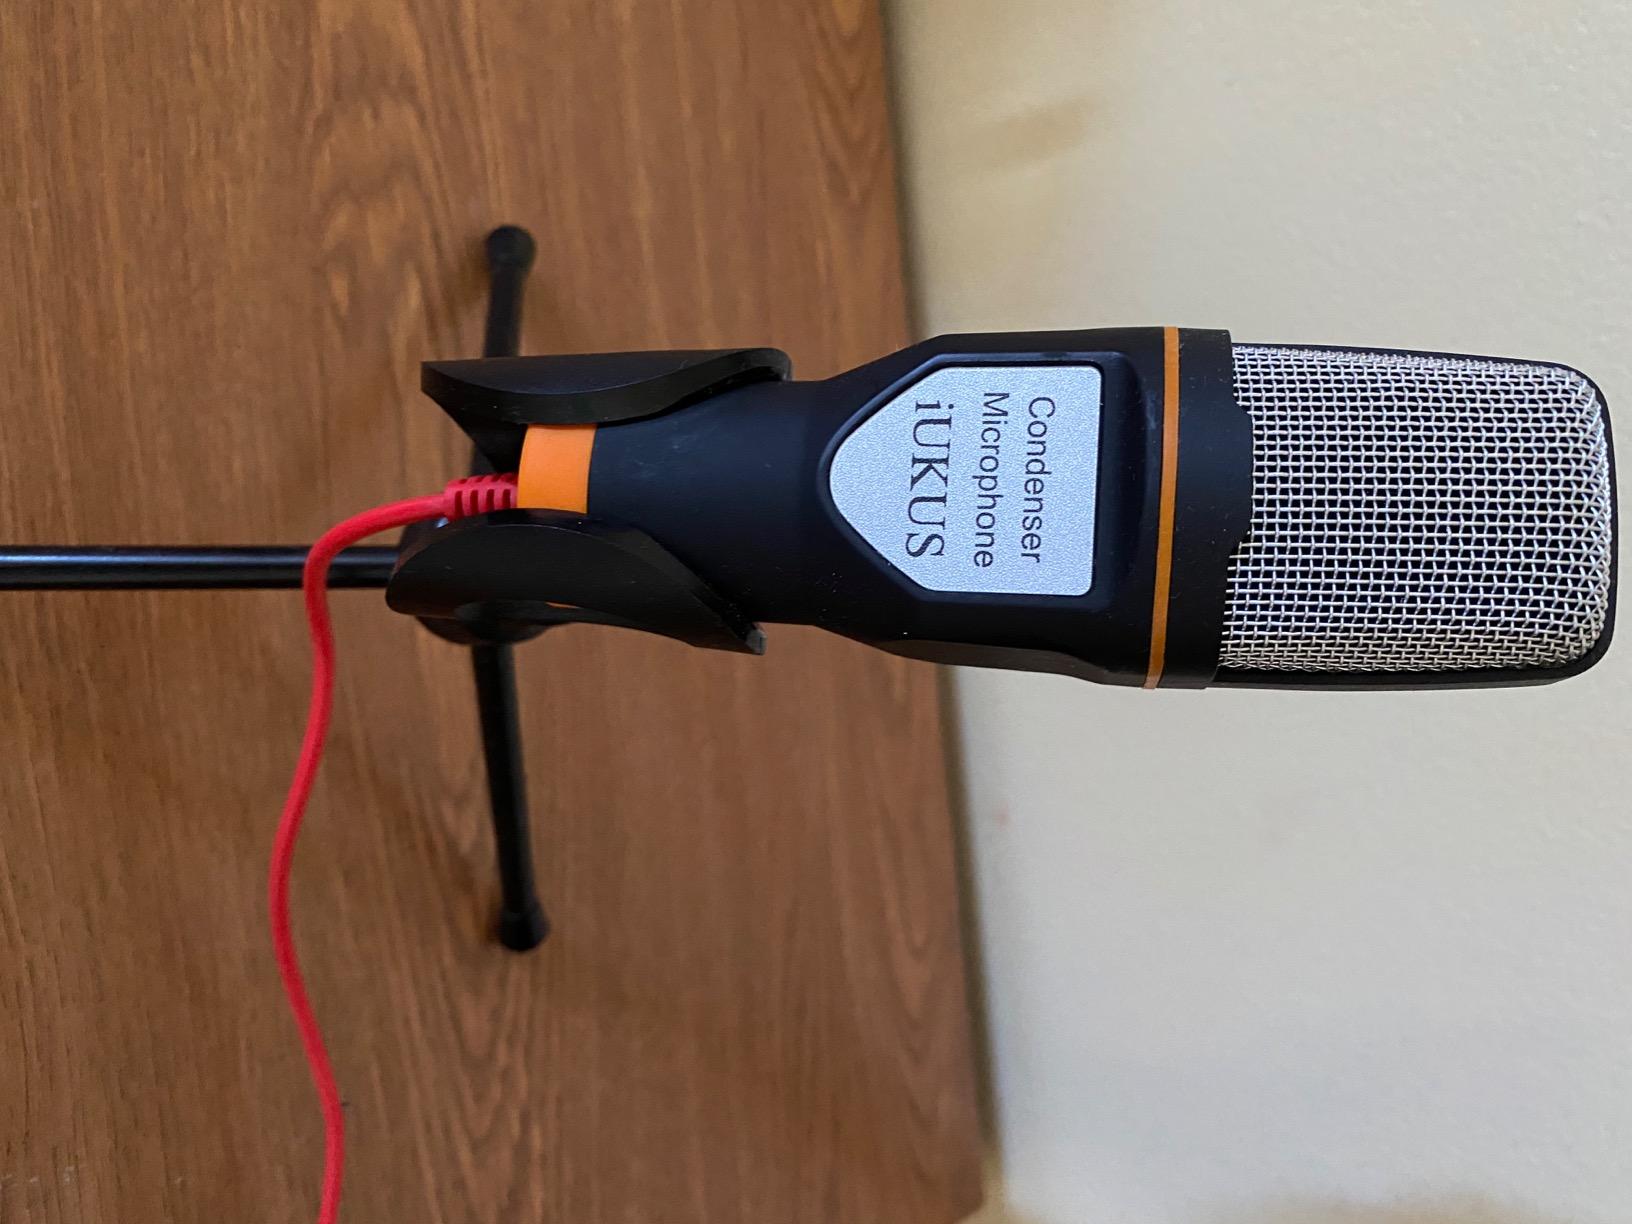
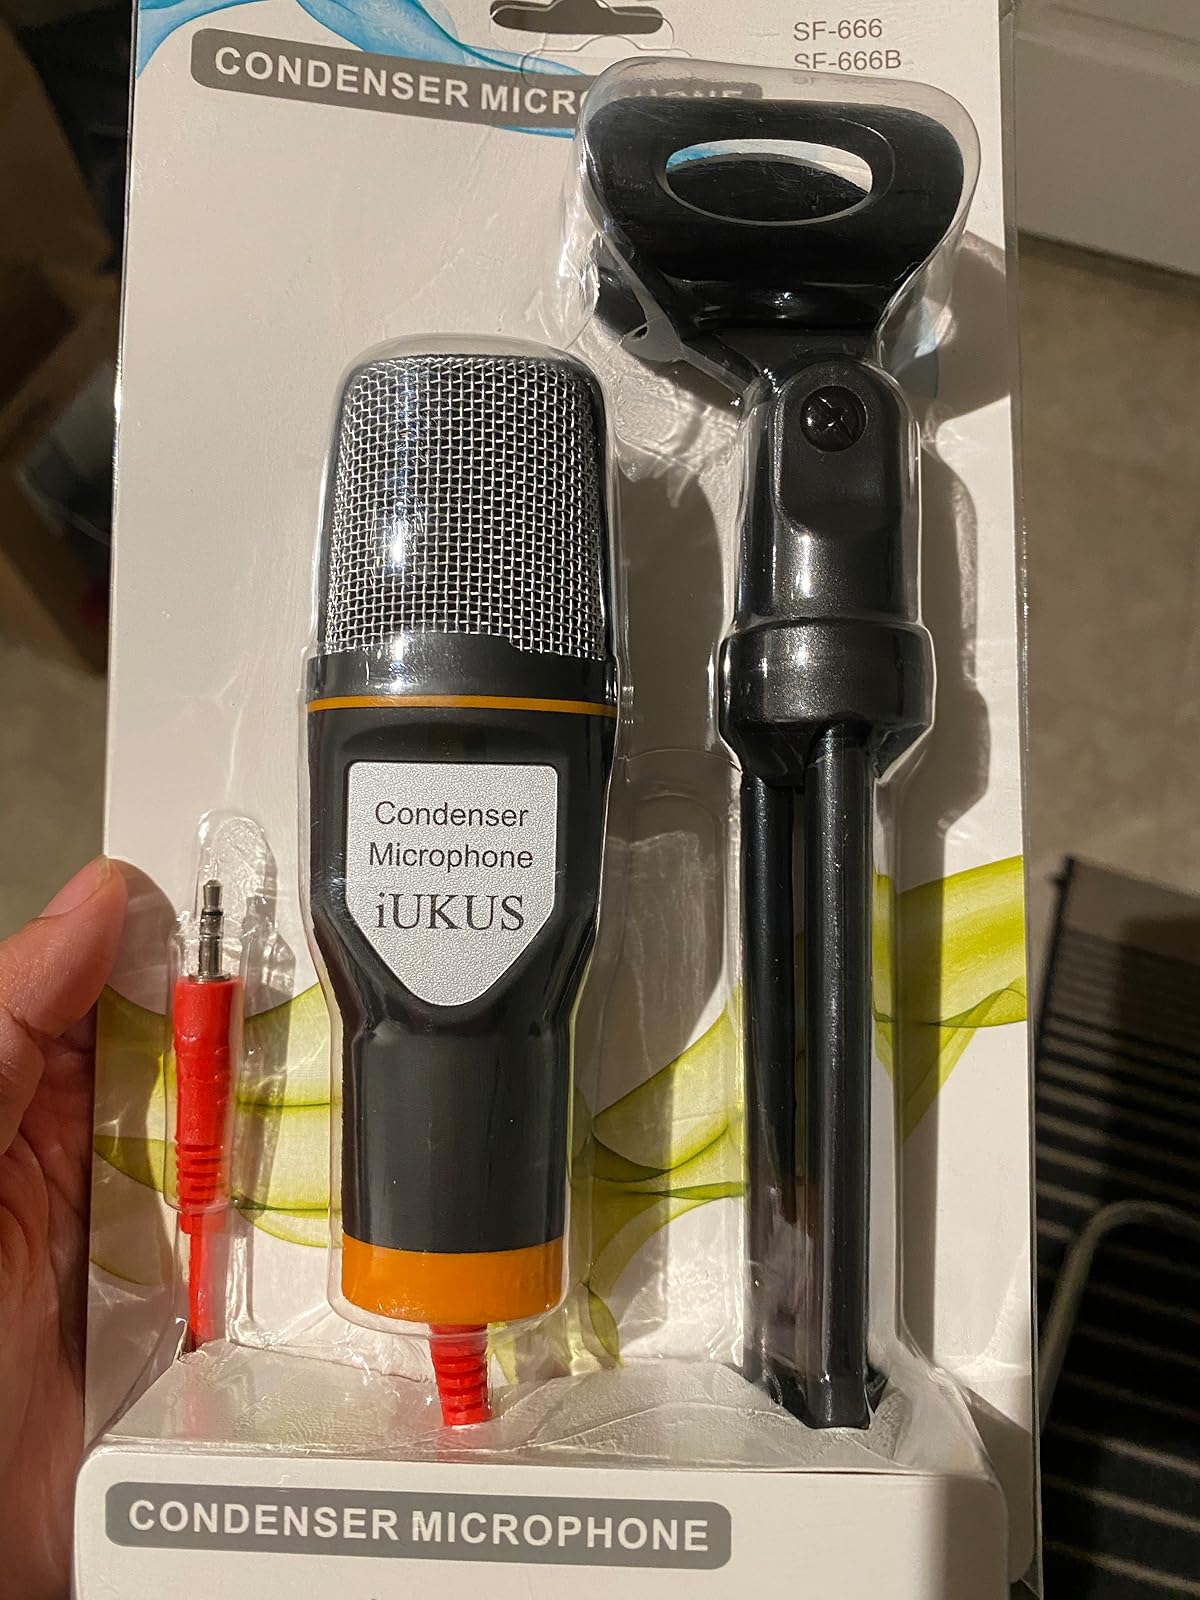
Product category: microphone
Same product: yes